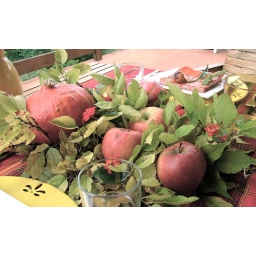
tablescape in yellow & orange - Pumpkin, pomgranate and apples